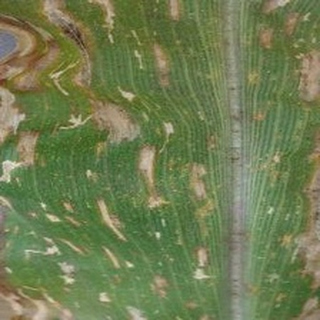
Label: corn_gray_leaf_spot